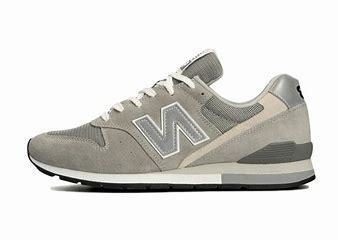
Brand: New
Model: Balance New Balance 996